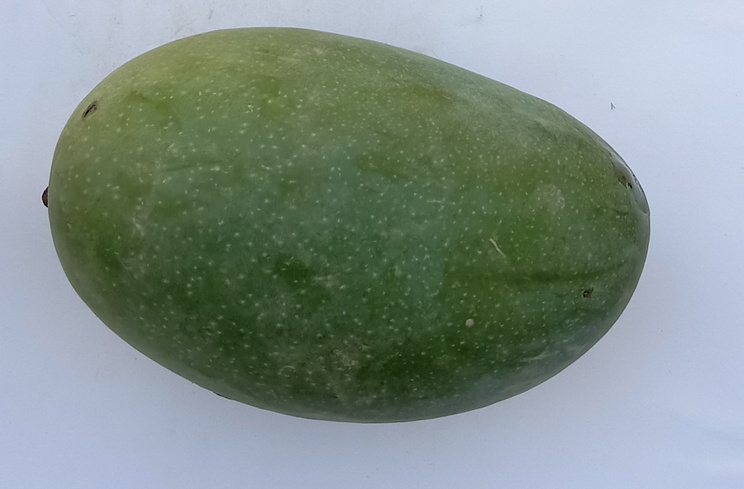
Mango variety: Chaunsa (Black)